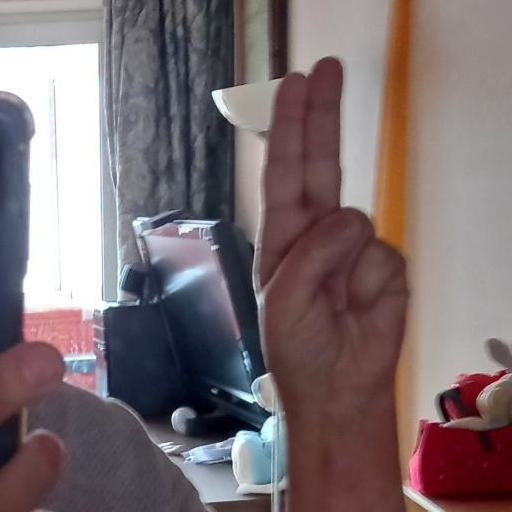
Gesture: two_up